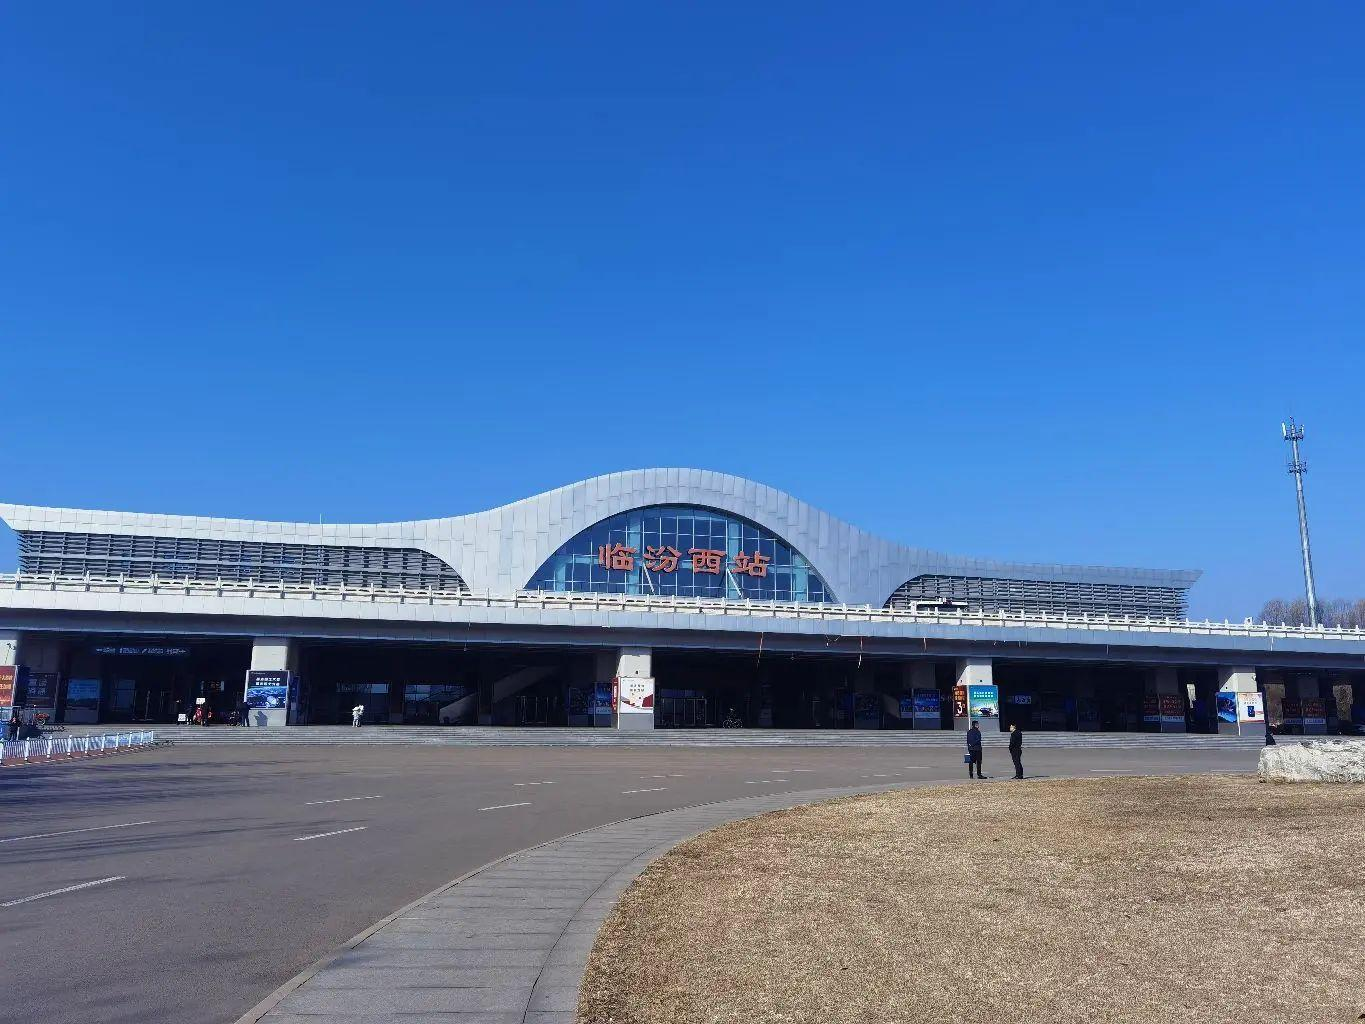
地标名称：临汾西站
所在城市：临汾市·尧都区